Evgenii Troubetzkoy

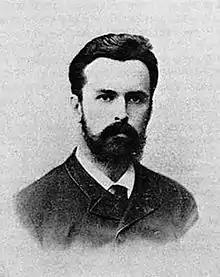
Evgenii Nikolaevitch Troubetzkoy

Prince Evgeny Nikolayevitch Trubetskoy (Troubetzkoy, ; 5 October 1863 – 5 February 1920) was a Russian philosopher and a follower of Vladimir Solovyov. He was the son of Prince Nikolai Petrovitch Trubetskoy, co-founder of the Moscow Conservatory, and Sophia Alekseievna Lopouchina. His mother was a big influence on his religious thought. He was close to his brother, Sergei Nikolaevich Trubetskoy, who was also a philosopher.